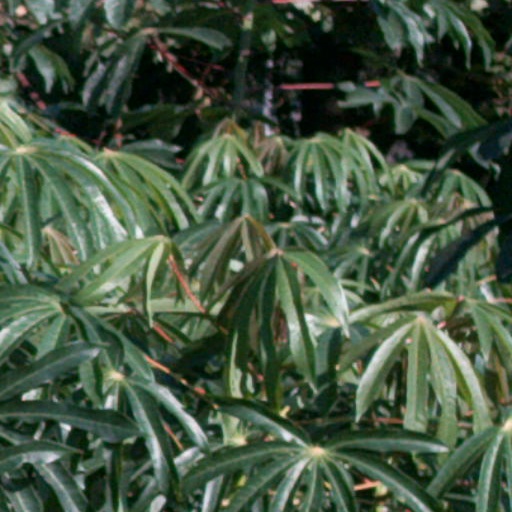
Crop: cassava